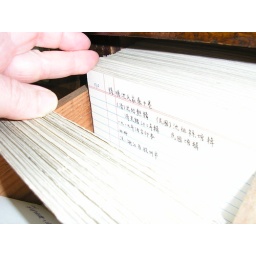
Card catalog in the rare book library in Suzhou